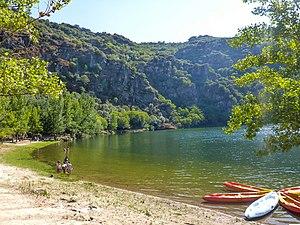
Le Parc naturel d'Arribes du Duero est une aire protégée à l'ouest de l'Espagne, qui couvre 106 105 hectares des provinces de Salamanque et Zamora, dans la communauté autonome de Castille-et-León, près de la frontière portugaise.